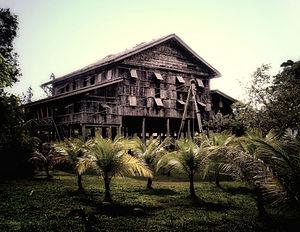
Les Melanaus sont une ethnie vivant dans le nord de l'île de Bornéo dans l'État de Sarawak. Les mélanaus constituent une des plus anciennes populations du Sarawak.